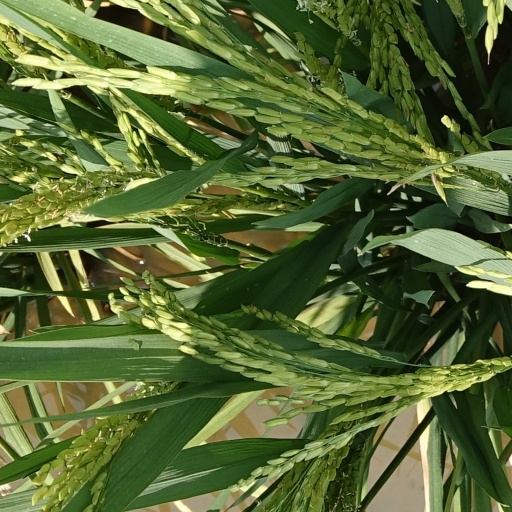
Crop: rice